Lie

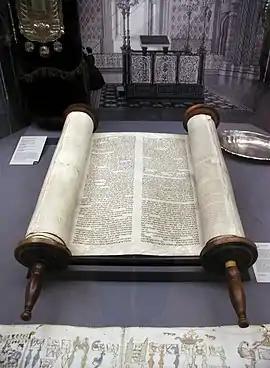
A Torah scroll recovered from Glockengasse Synagogue in Cologne

The evolutionary theory proposed by Darwin states that only the fittest will survive and by lying, we aim to improve other's perception of our social image and status, capability, and desirability in general. Studies have shown that humans begin lying at a mere age of six months, through crying and laughing, to gain attention.